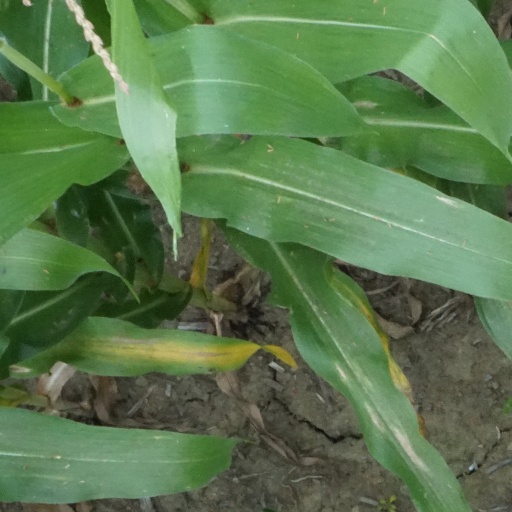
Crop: maize; corn